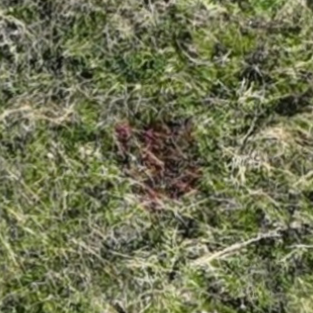
Month: october
Dye color: red
Dye concentration: high